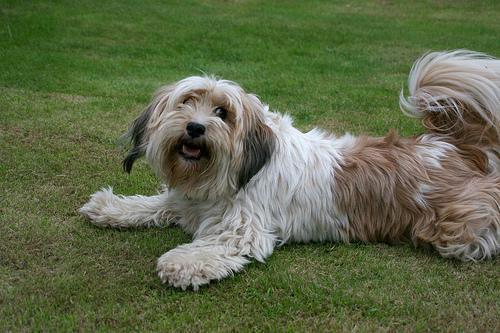
Tibetan_terrier